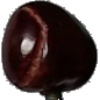
Label: cherry